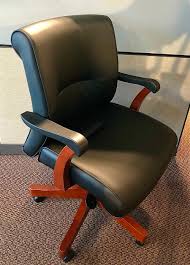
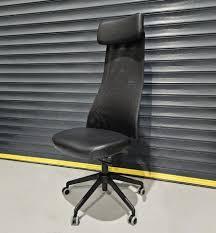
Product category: items_chair
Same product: no